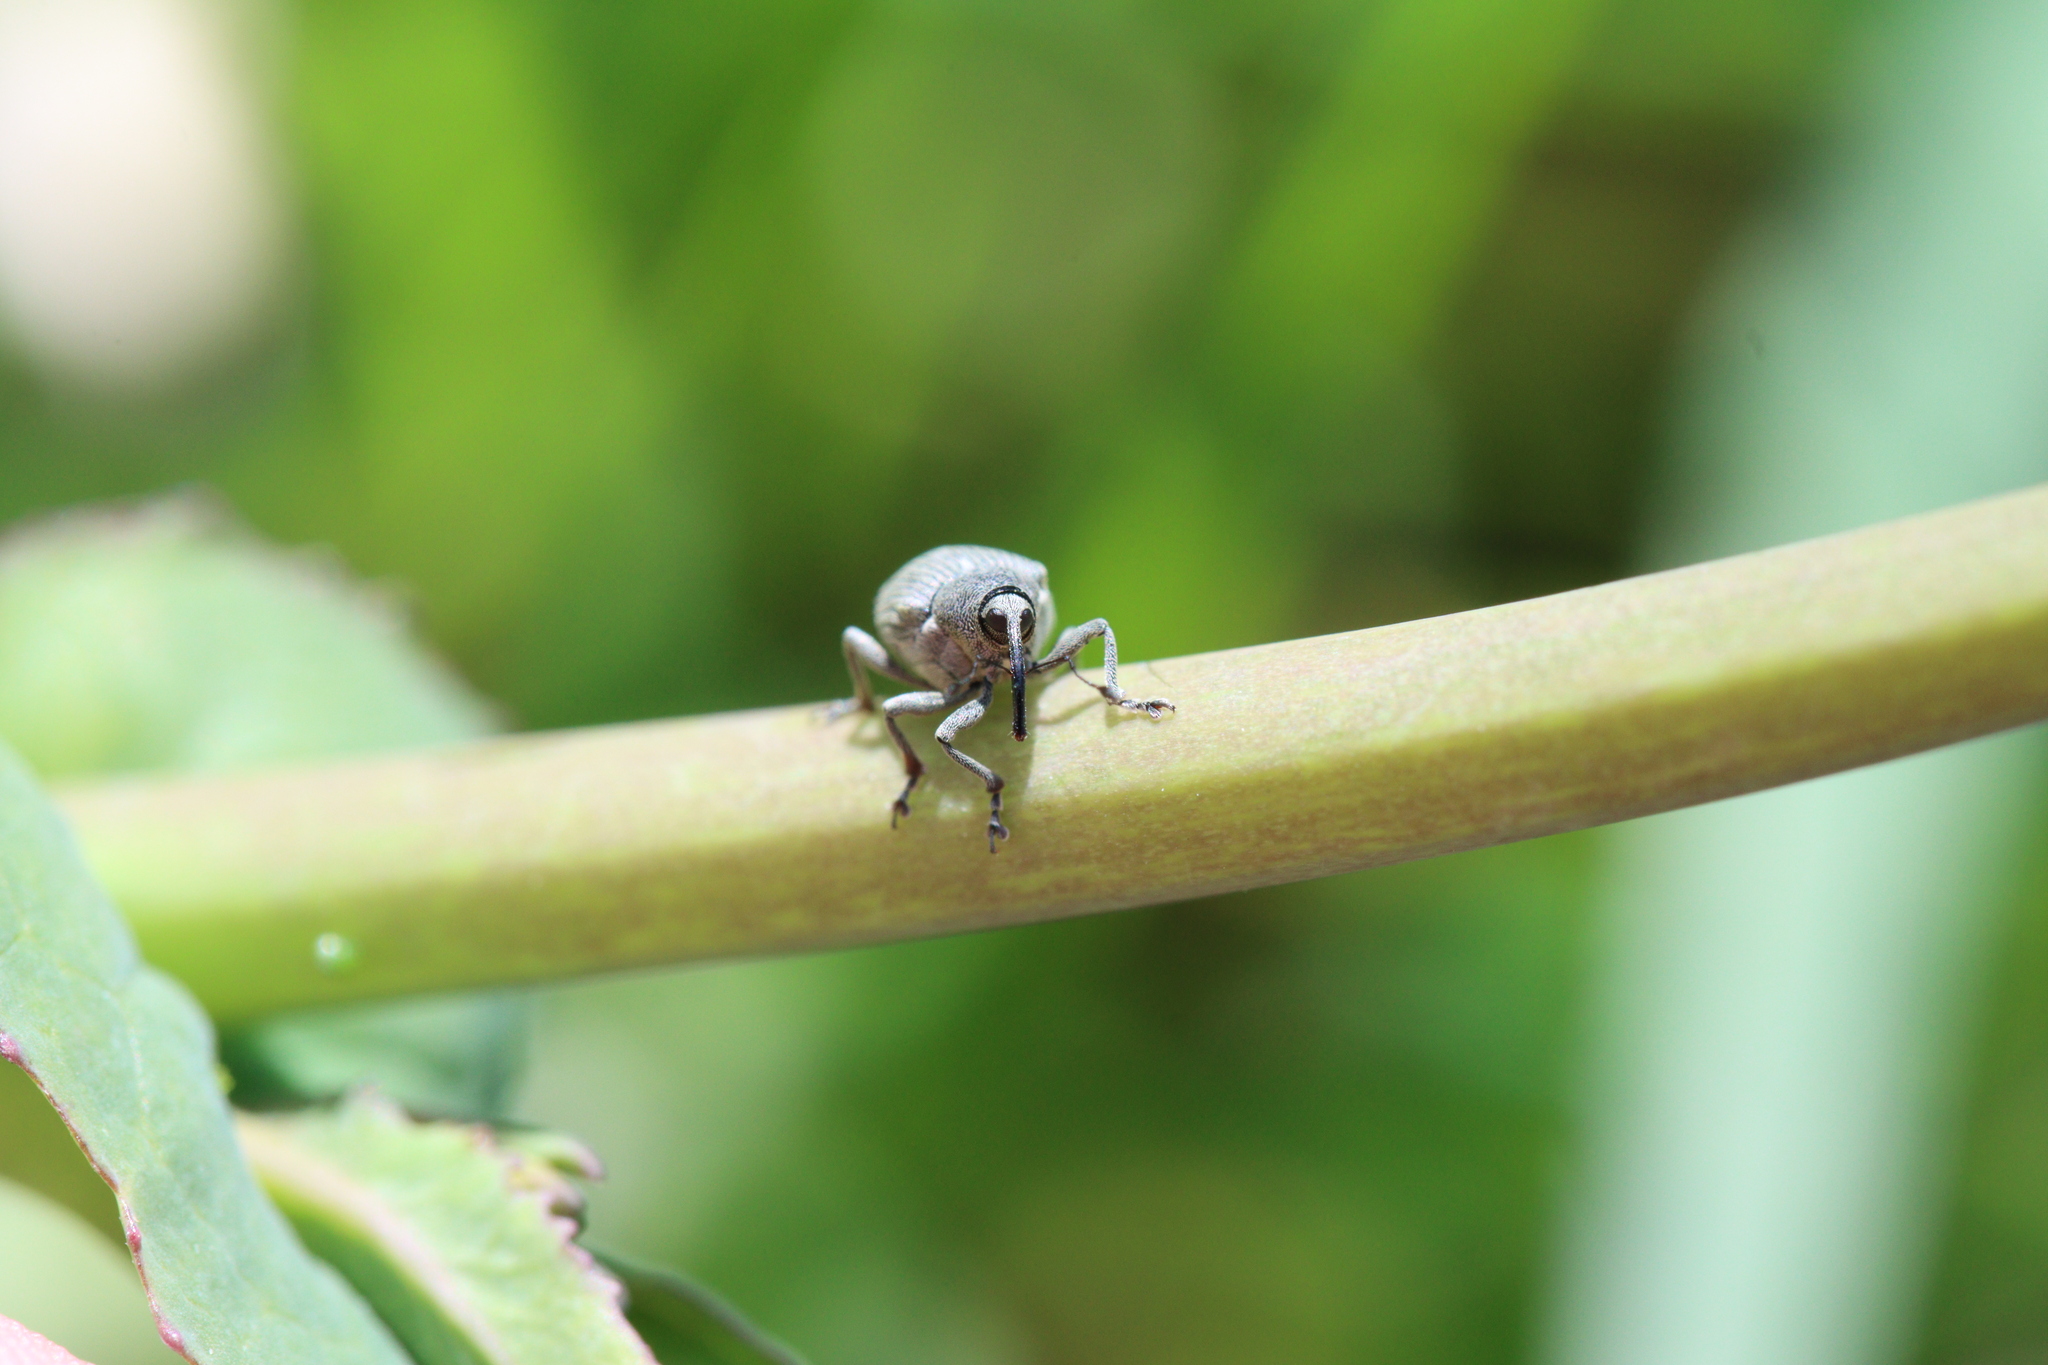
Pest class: Cabbage_seedpod_weevil